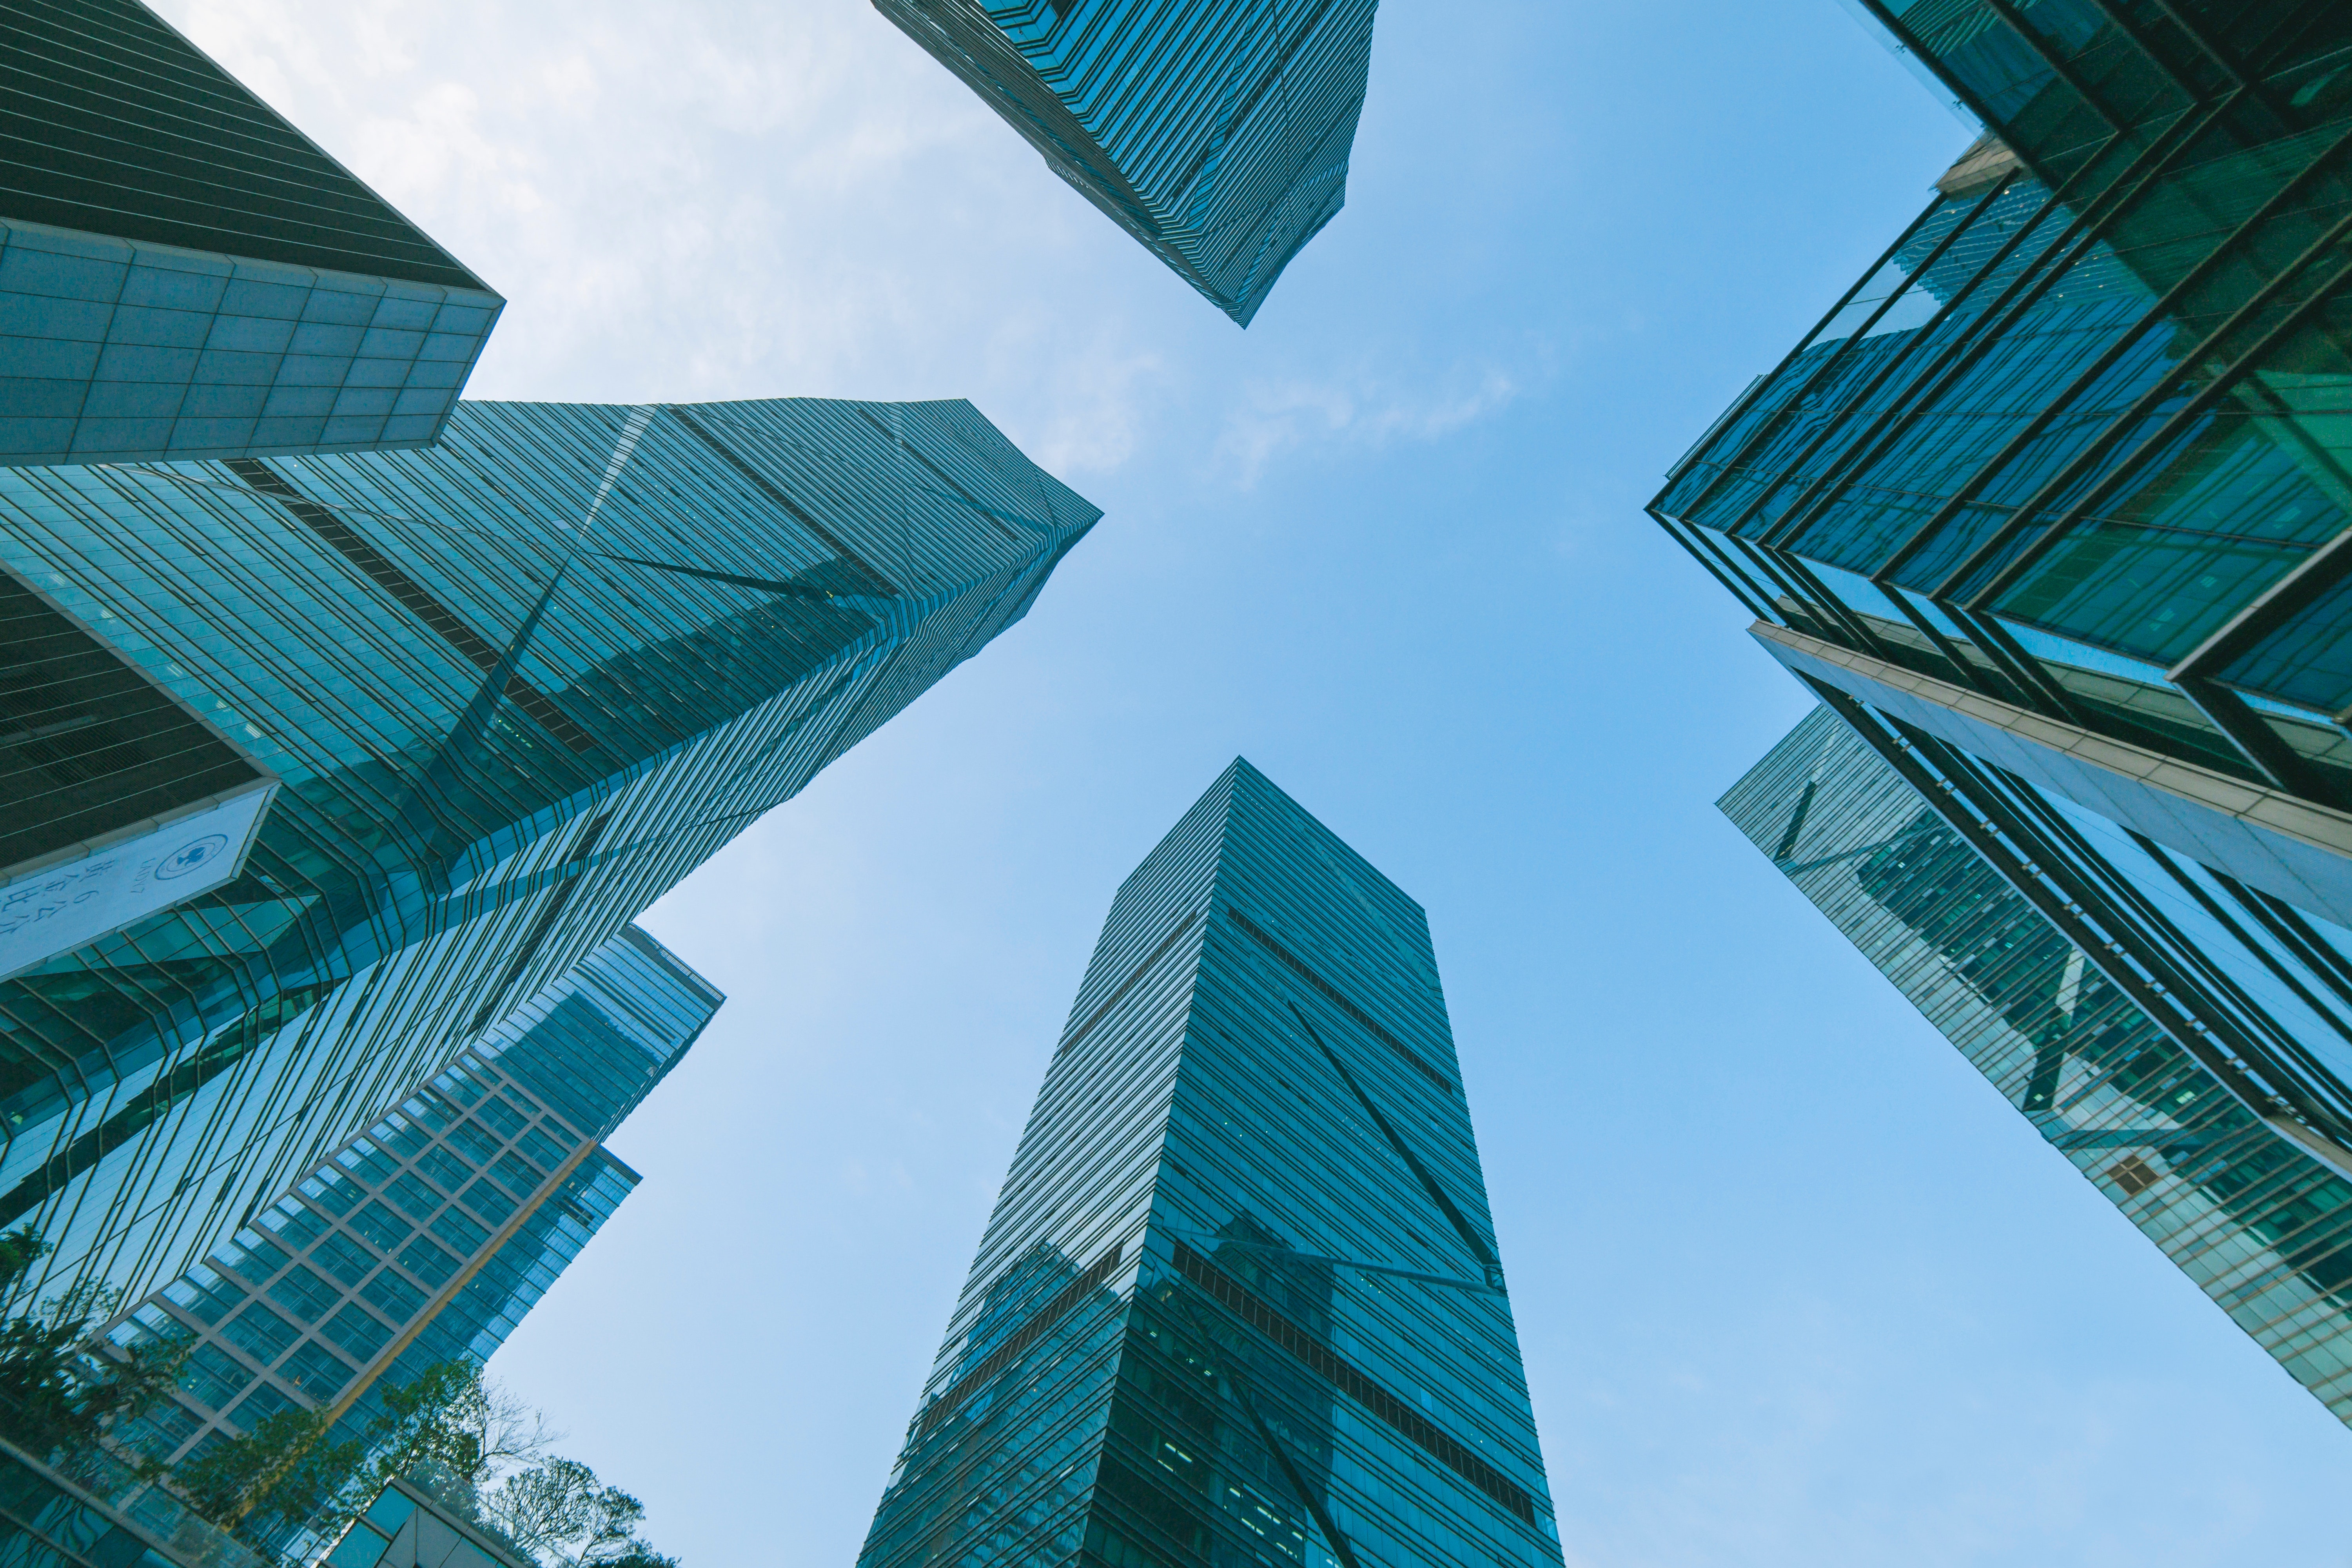
metropolitan area, skyscraper, blue, daytime, architecture, urban area, metropolis, tower block, commercial building, landmark, building, city, sky, line, human settlement, corporate headquarters, tower, reflection, mixed use, design, symmetry, cityscape, pattern, headquarters, real estate, glass, downtown, facade, daylighting, urban design, condominium